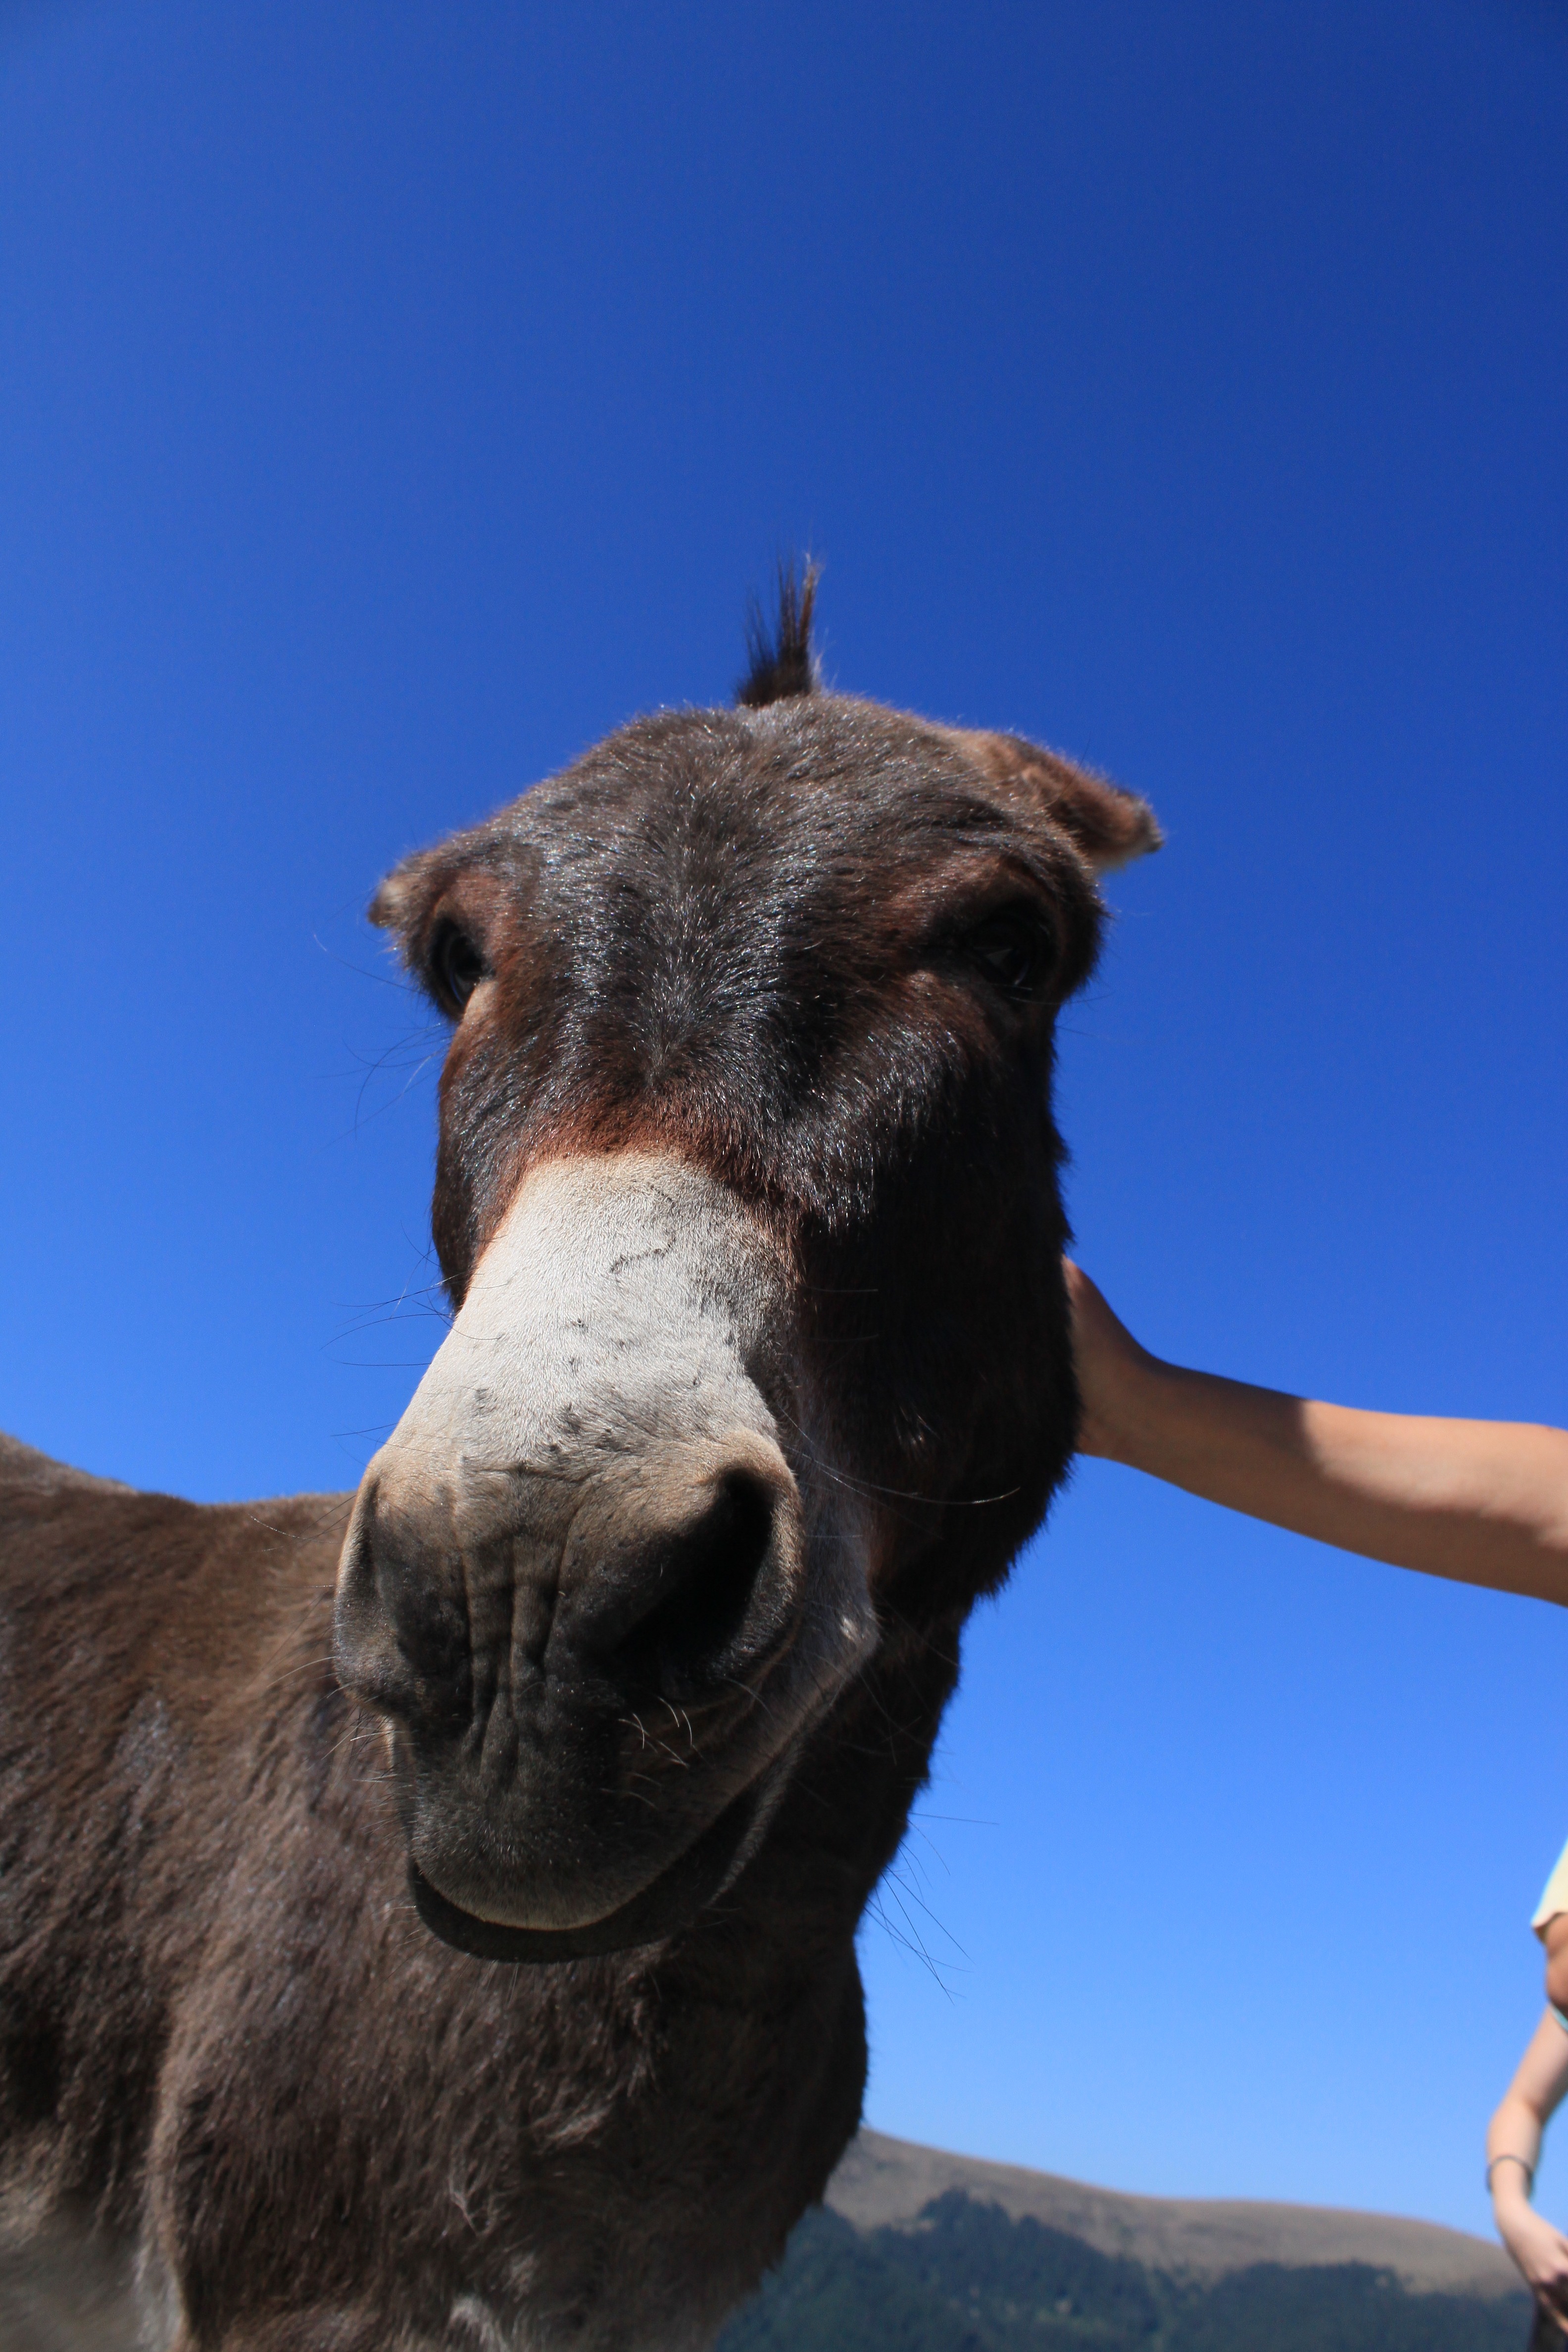
travel, camel, horse, mammal, stallion, mountains, head, vertebrate, roads, romania, carpathian, pack animal, cattle like mammal, horse like mammal, mustang horse, parang, ranca